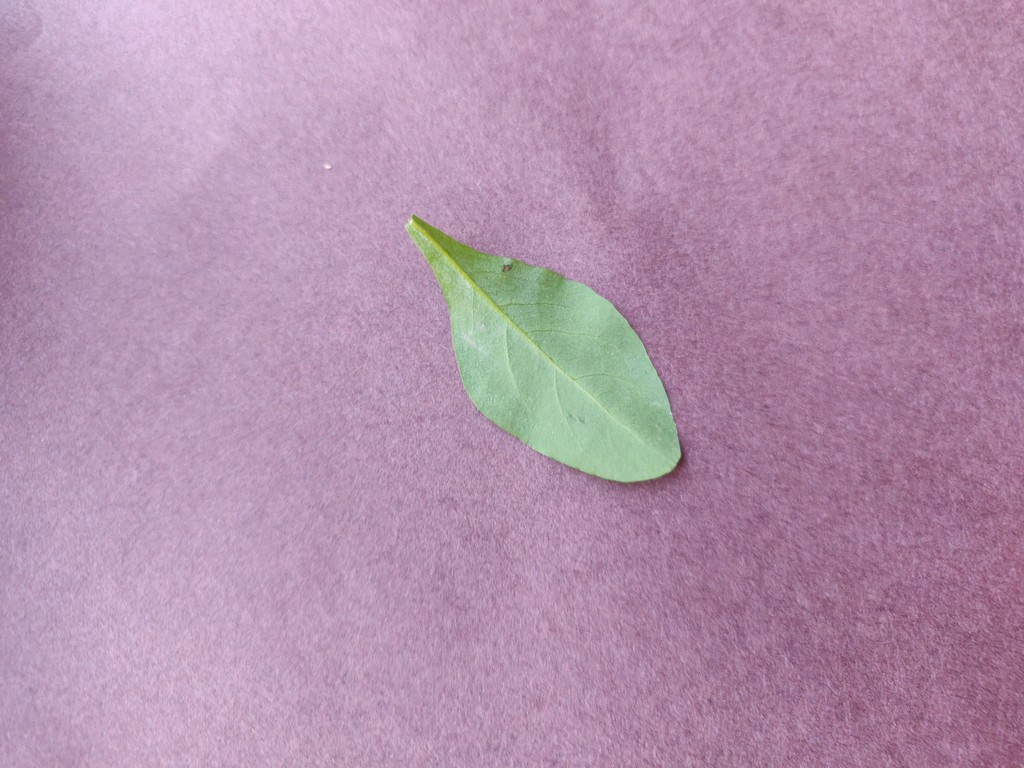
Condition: Healthy
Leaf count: single
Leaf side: back